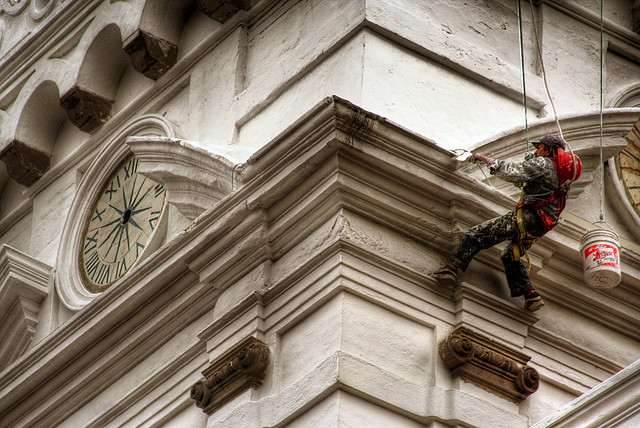
user: Given an image and a question. Answer the question in a short answer. Question: What type of architecture is this? Short Answer:
assistant: gothic